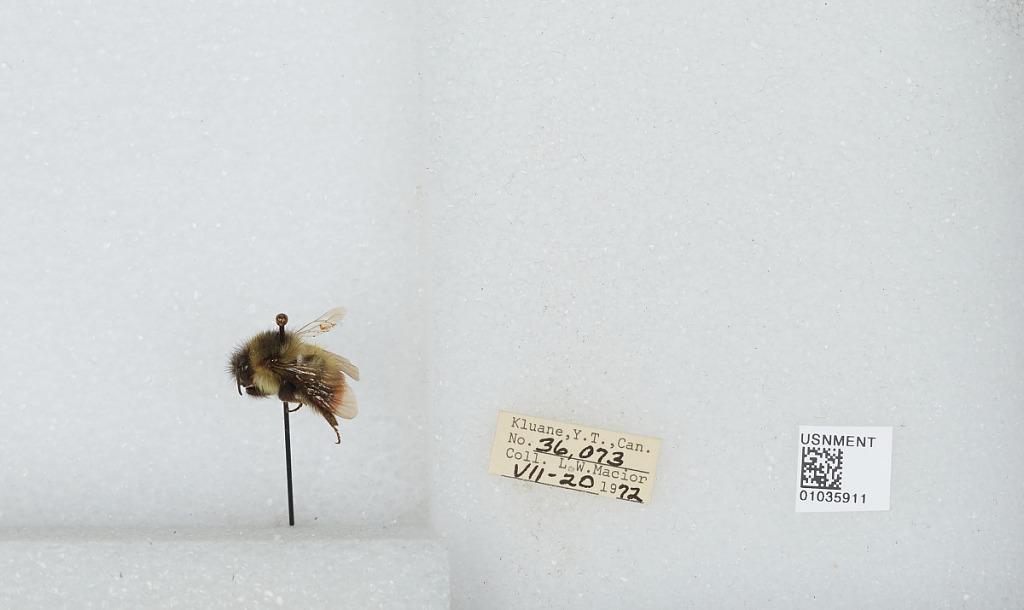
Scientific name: Bombus (Pyrobombus) mixtus Cresson
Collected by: L. Macior
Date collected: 1972-7-20
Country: Canada
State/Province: Yukon Territory
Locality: Kluane
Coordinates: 60.75, -139.5